Nanzan University

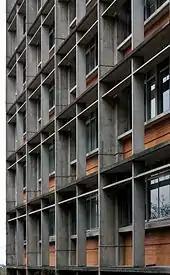
Detail of one of the buildings designed by Antonin Raymond

Nanzan is named after the forested mountains near , known as , which literally means "southern mountain". The "on" reading for "南山" is "Nanzan". Also, in Chinese poetry "南山" refers to Mount Lushan until the Tang dynasty and Mount Zhongnan thereafter. Notably, the word appears in the classical poetry collection "Shi Jing" and the works of famous poet Li Bai. Thus, the choice of name is a celebration of longevity, perseverance, and prosperity for both the school and its alumni.